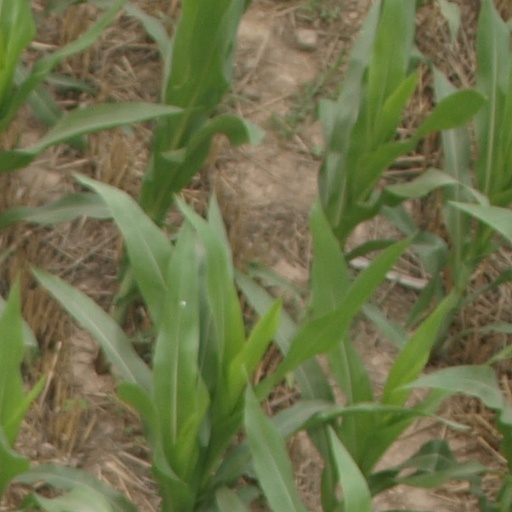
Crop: maize; corn